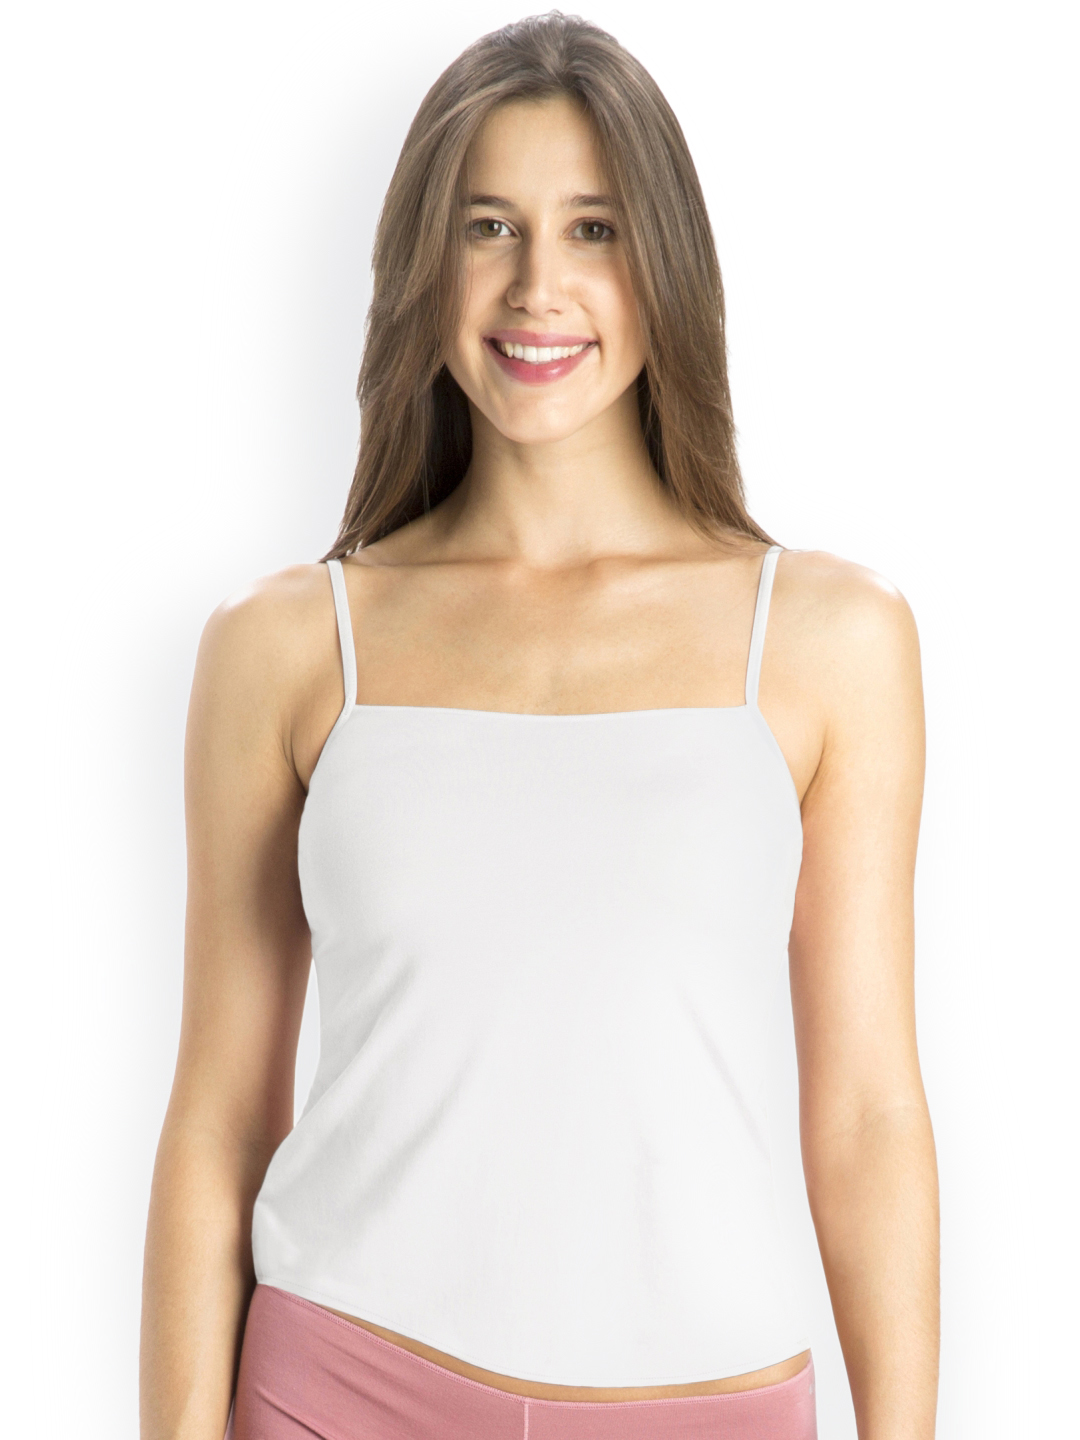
Jockey White Camisole
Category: Apparel / Innerwear / Camisoles
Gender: Women
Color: White
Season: Winter 2015
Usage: Casual